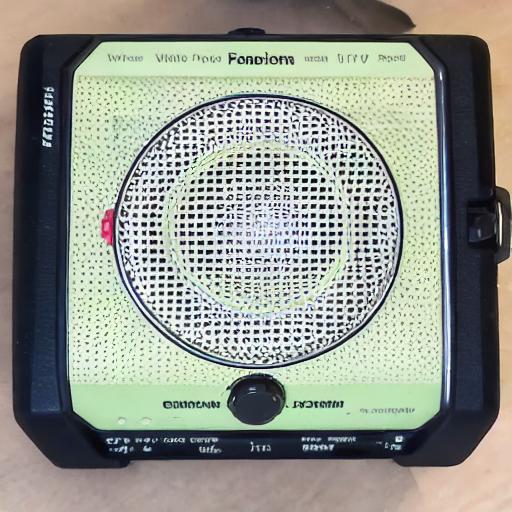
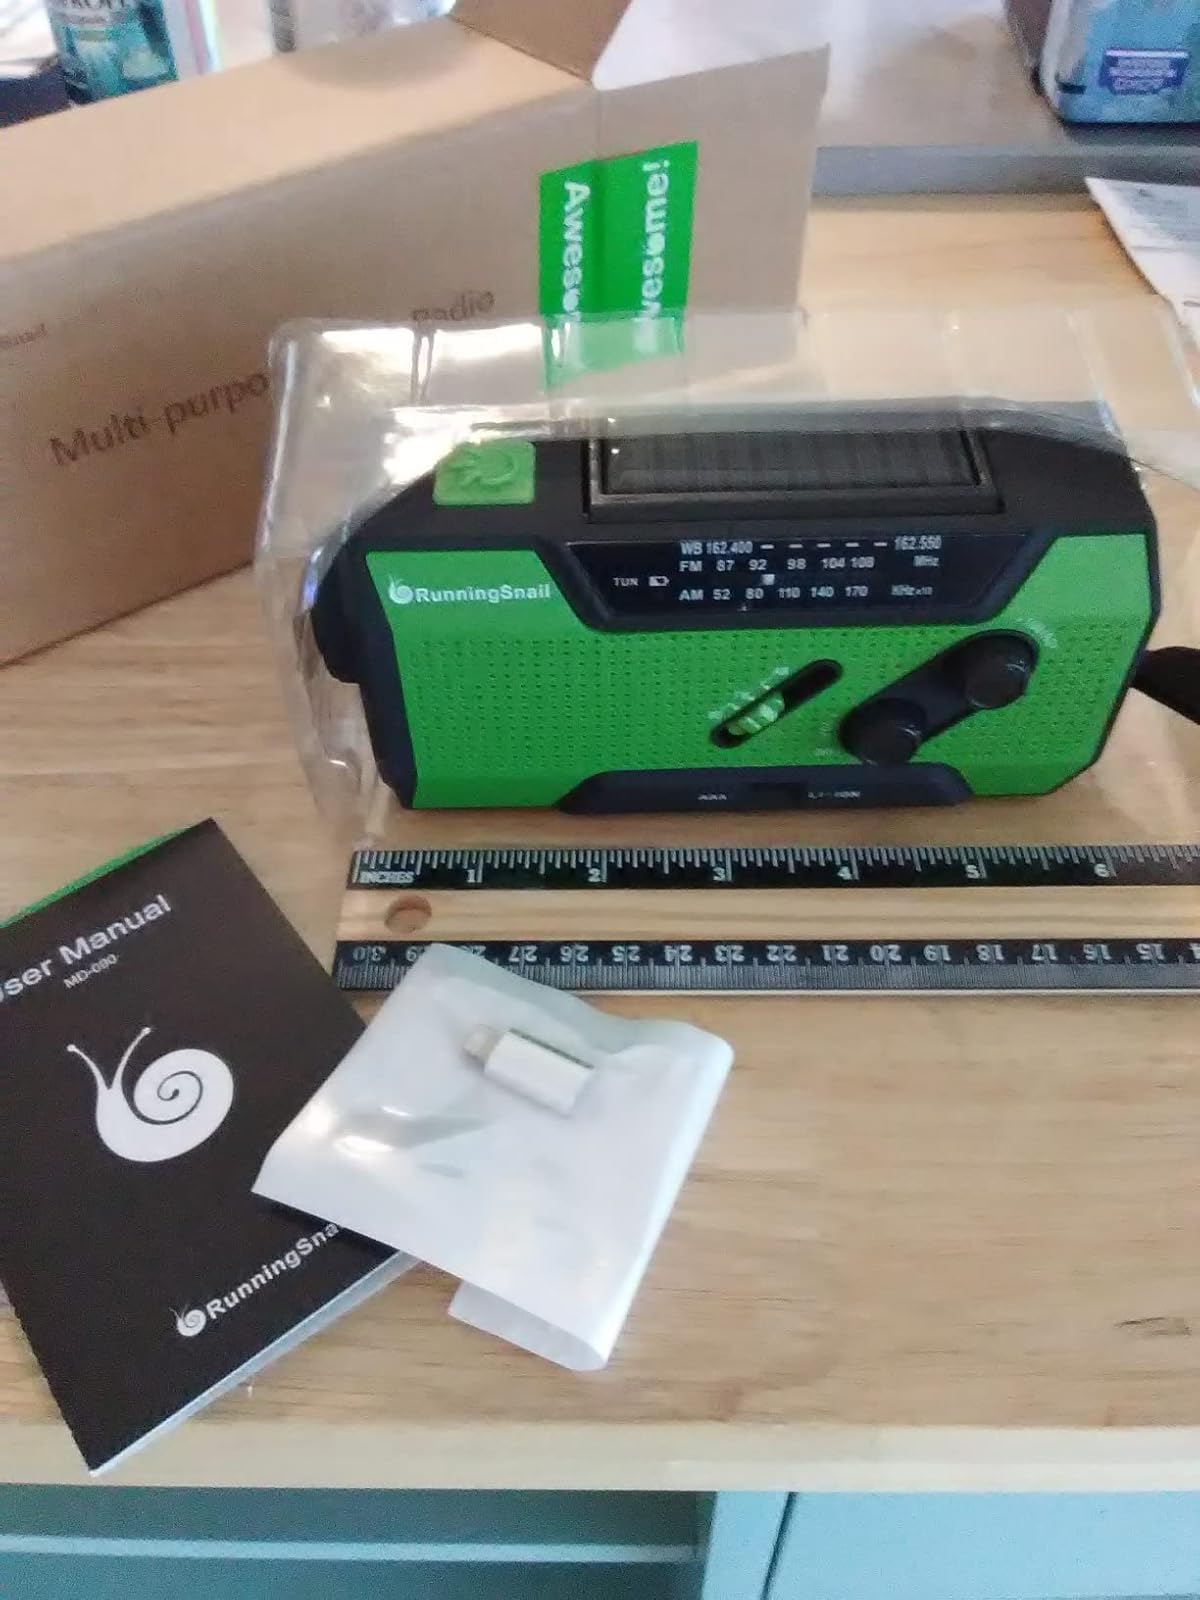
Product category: radio
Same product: no